Xilinx

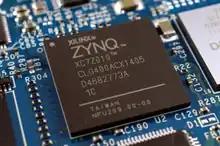
A Zynq-7000 (XC7Z010-CLG400) on a Adapteva Parallella single-board computer

The Zynq-7000 family of SoCs addresses high-end embedded-system applications, such as video surveillance, automotive-driver assistance, next-generation wireless, and factory automation. Zynq-7000 integrate a complete ARM Cortex-A9 MPCore-processor-based 28 nm system. The Zynq architecture differs from previous marriages of programmable logic and embedded processors by moving from an FPGA-centric platform to a processor-centric model. For software developers, Zynq-7000 appear the same as a standard, fully featured ARM processor-based system-on-chip (SoC), booting immediately at power-up and capable of running a variety of operating systems independently of the programmable logic. In 2013, Xilinx introduced the Zynq-7100, which integrates digital signal processing (DSP) to meet emerging programmable systems integration requirements of wireless, broadcast, medical and military applications.